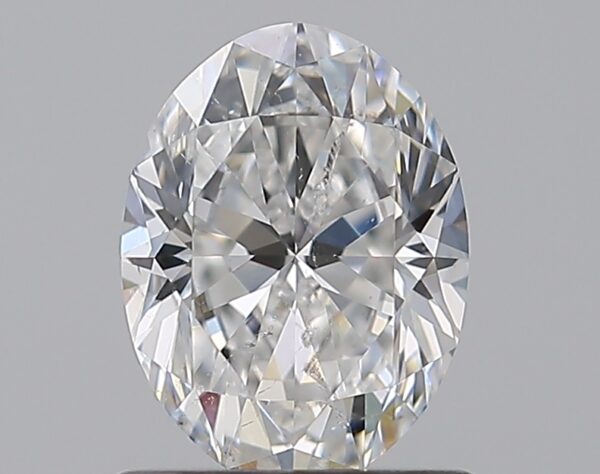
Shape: oval
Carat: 0.92
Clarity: SI2
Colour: E
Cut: EX
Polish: EX
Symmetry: EX
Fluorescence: F
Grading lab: GIA
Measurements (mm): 7.3 x 5.43 x 3.46